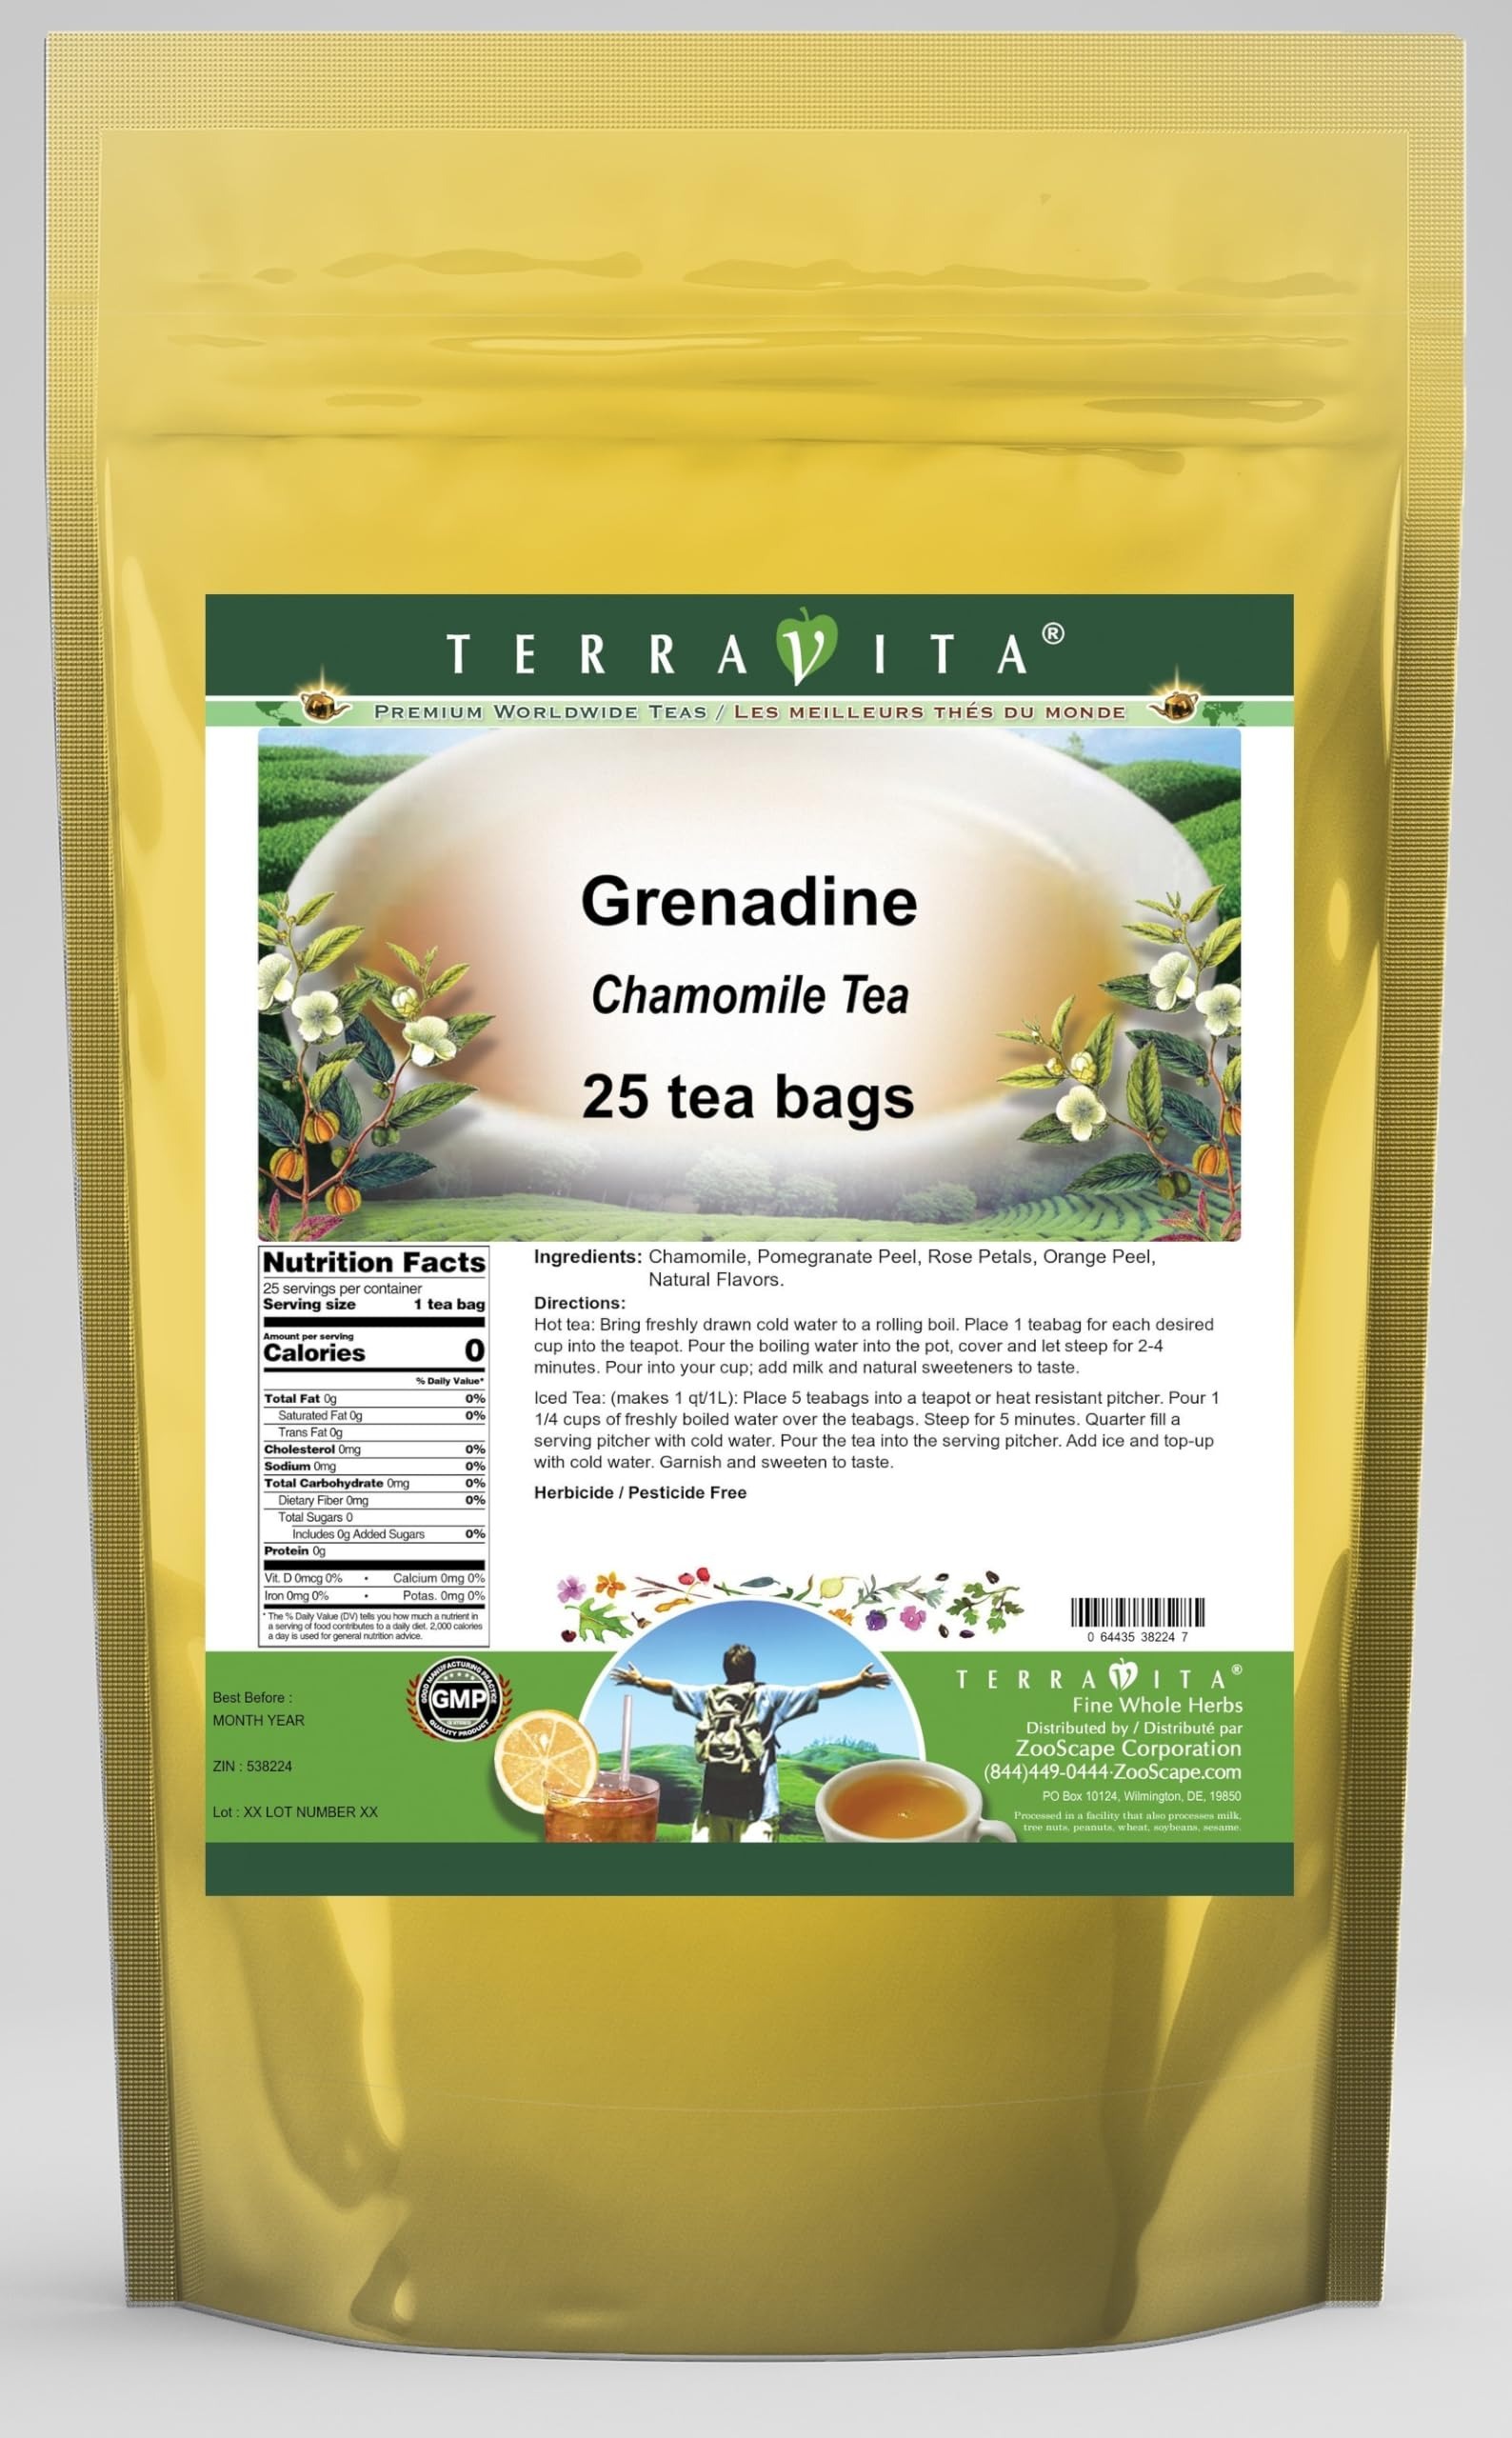
Item Name: Grenadine Chamomile Tea (25 tea bags, ZIN: 538224) - 3 Pack
Bullet Point 1: Our Grenadine Chamomile Tea is a delicious flavored Chamomile tea with Pomegranate Peel, Rose Petals and Orange Peel that you will enjoy relaxing with anytime! The natural Grenadine taste is delicious! - Ingredients: Chamomile tea, Pomegranate Peel, Rose Petals, Orange Peel and Natural Grenadine Flavor.
Bullet Point 2: No fillers.
Bullet Point 3: Manufacturer: TerraVita
Bullet Point 4: Size: 25 tea bags
Bullet Point 5: Chamomile Tea Bags - Packed in a convenient upright pouch!
Product Description: Our Grenadine Chamomile Tea is a delicious flavored Chamomile tea with Pomegranate Peel, Rose Petals and Orange Peel that you will enjoy relaxing with anytime! The natural Grenadine taste is delicious! - Ingredients: Chamomile tea, Pomegranate Peel, Rose Petals, Orange Peel and Natural Grenadine Flavor. - Hot tea brewing method: Bring freshly drawn cold water to a rolling boil. Place 1 teabag for each desired cup into the teapot. Pour the boiling water into the pot, cover and let steep for 2-4 minutes. Pour into your cup; add milk and natural sweeteners to taste. - Iced tea brewing method: (to make 1 liter/quart): Place 5 teabags into a teapot or heat resistant pitcher. Pour 1 1/4 cups of freshly boiled water over the teabags. Steep for 5 minutes. Quarter fill a serving pitcher with cold water. Pour the tea into the serving pitcher. Add ice and top-up with cold water. Garnish and sweeten to taste. - TerraVita is an exclusive line of premium-quality, natural source products that use only the finest, purest and most potent ingredients found around the world. TerraVita is hallmarked by the highest possible standards of purity, potency, stability and freshness. All of our products are prepared with the highest elements of quality control, from raw materials through the entire manufacturing process, up to and including the moment that the bottles or bags are sealed for freshness and shipped out to you. Our highest possible standards are certified by independent laboratories and backed by our personal guarantee. - TerraVita exists to meet and ensure your family's health and wellness without the harmful effects of chemicals and health products. We strive to make all of our products affordable and reliable and are constantly searching the market to maintain our affordability an
Value: 75.0
Unit: Count

Price: 51.77